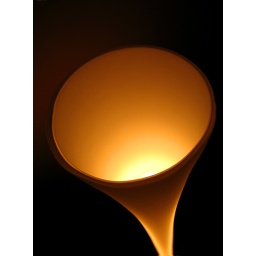
This was a lamp hanging over the desk in a hotel in Bangalore, India.